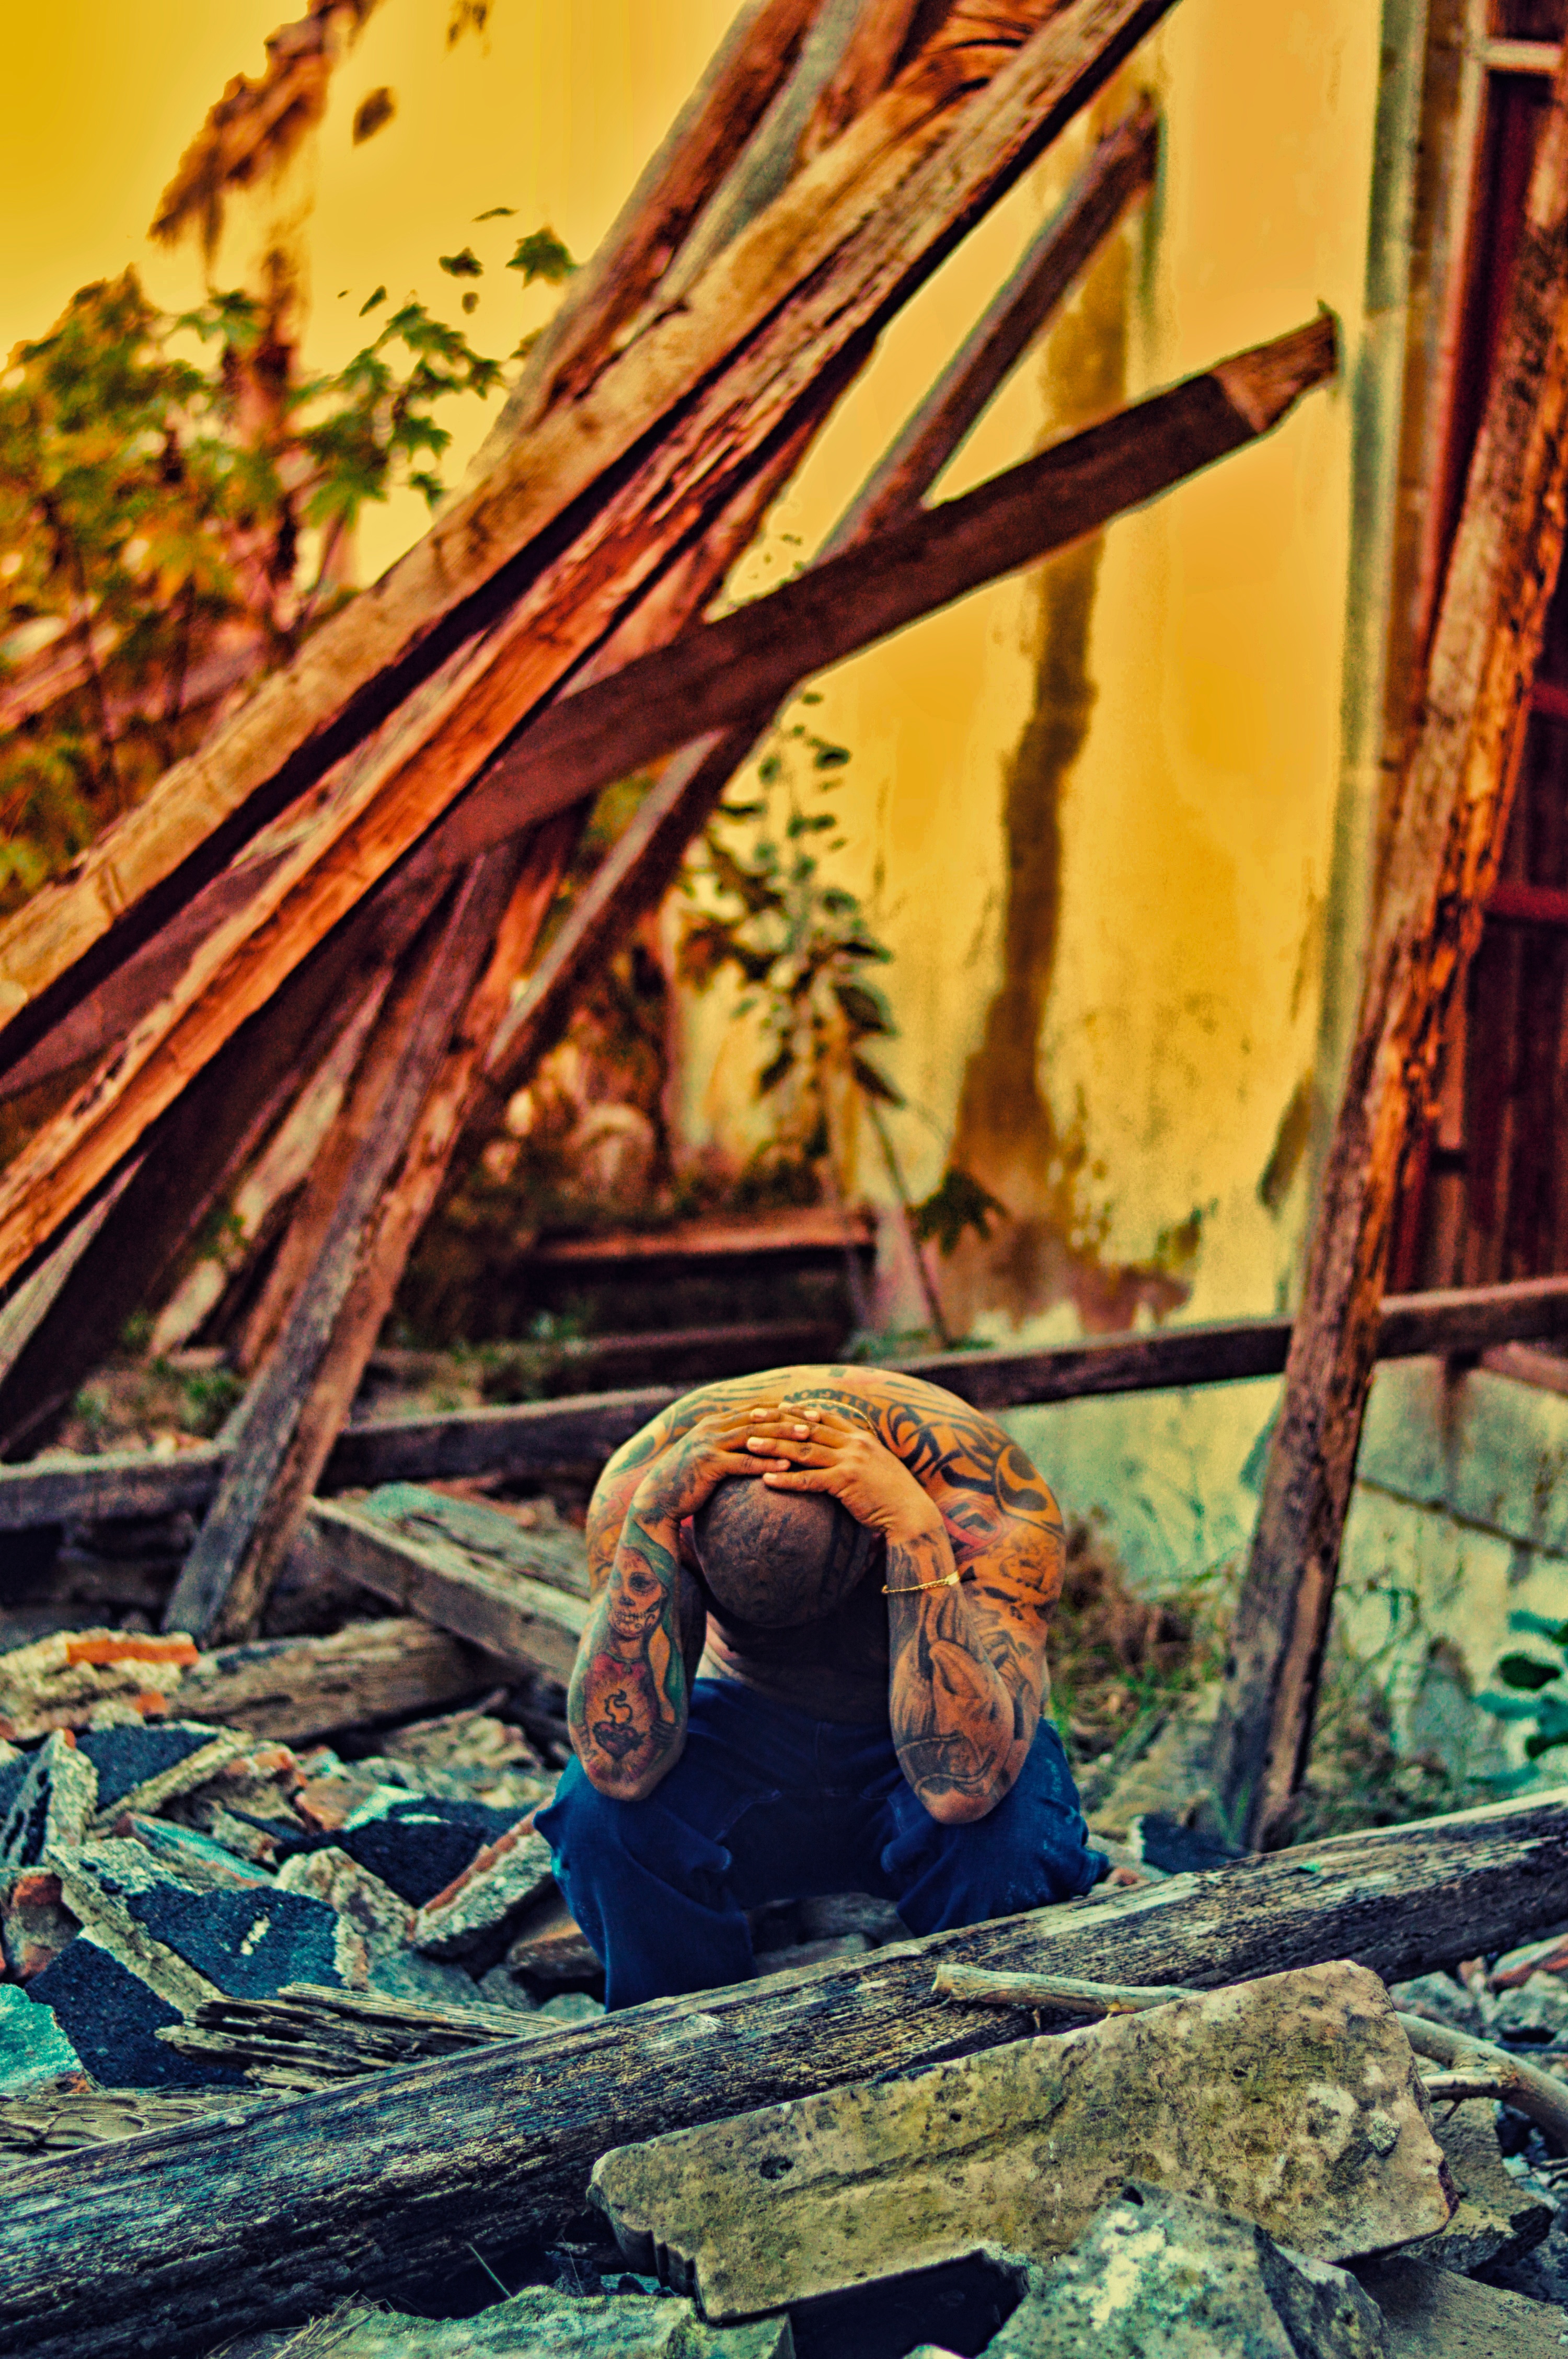
wood, flower, color, autumn, art, temple